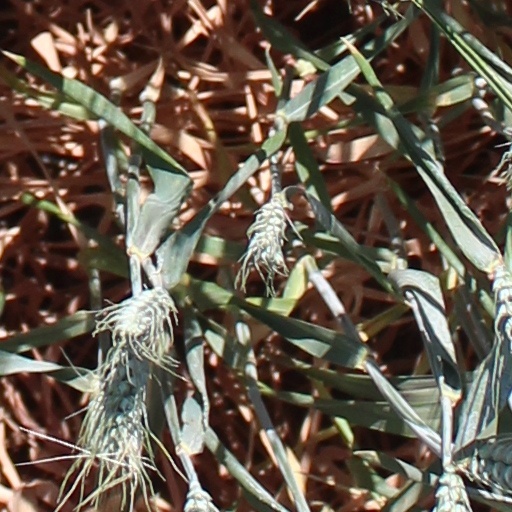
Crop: wheat